Describe the emotion expressed in this image:  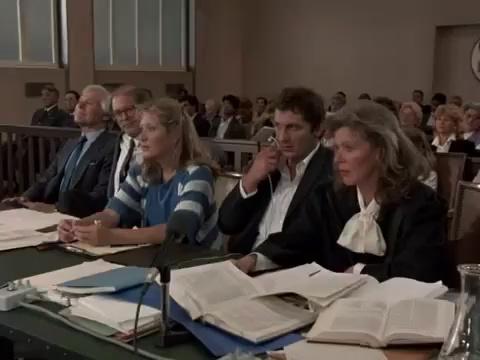
This person displays Suffering, valence and arousal with high intensity.